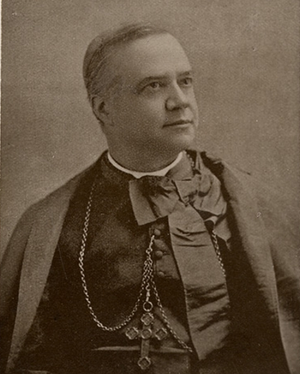
Le diocèse de Valleyfield, au Québec, a été érigé le 5 avril 1892 à partir du territoire de l'archidiocèse de Montréal, dont il est le suffragant. Son siège épiscopal est la basilique-cathédrale Sainte-Cécile. Le diocèse compte 199 390 catholiques et 50 prêtres. Son évêque est Noël Simard.
Joseph-Médard Emard, né le 1ᵉʳ avril 1853 à Saint-Constant-de-la-Prairie et mort le 28 mars 1927 à Ottawa, est un ecclésiastique canadien. Il est le premier évêque de Valleyfield; il est devenu ensuite archevêque d'Ottawa.
Saint-Constant est une ville de la municipalité régionale de comté de Roussillon en Montérégie au Québec. Les habitants de Saint-Constant se nomment les Constantins. La ville est située sur la rive sud du fleuve Saint-Laurent face à Montréal. La population de la ville était estimée à 24 980 citoyens en 2011. Ville typique de banlieue, elle est surtout résidentielle. La majorité de la population active travaille à Montréal. On y retrouve le musée ferroviaire canadien, le plus important musée des transports sur rail au pays, ainsi qu'une usine à ciment de LafargeHolcim.